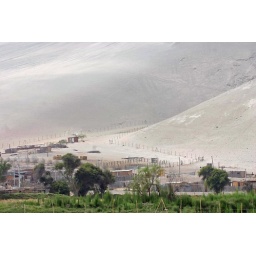
Life on the edge of a sand mountain in the Azapa Valley of Peru.